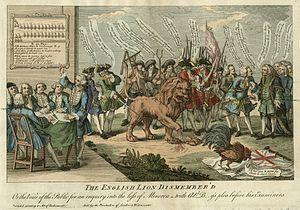
Le Lion anglais démembré. Gravure anglaise de 1756 après la défaite de Minorque face à la France.
La bataille de Minorque ou bataille de Port Mahon est un affrontement naval et terrestre qui a lieu en mai et juin 1756 au début de la guerre de Sept Ans. Cette bataille oppose la France et l'Angleterre pour le contrôle de l'île de Minorque en Méditerranée occidentale. Le combat naval, le 20 mai 1756, met aux prises l'escadre française de Toulon, commandée par La Galissonière, à celle de John Byng, arrivé de Gibraltar pour secourir l'île où vient de débarquer l'armée du maréchal de Richelieu. La retraite de l'escadre anglaise provoque le 29 juin la reddition de l'île qui va rester entre les mains de la France jusqu'à la fin de la guerre. L'opinion française considère cette victoire comme une revanche sur les attaques de la Royal Navy en période de paix.